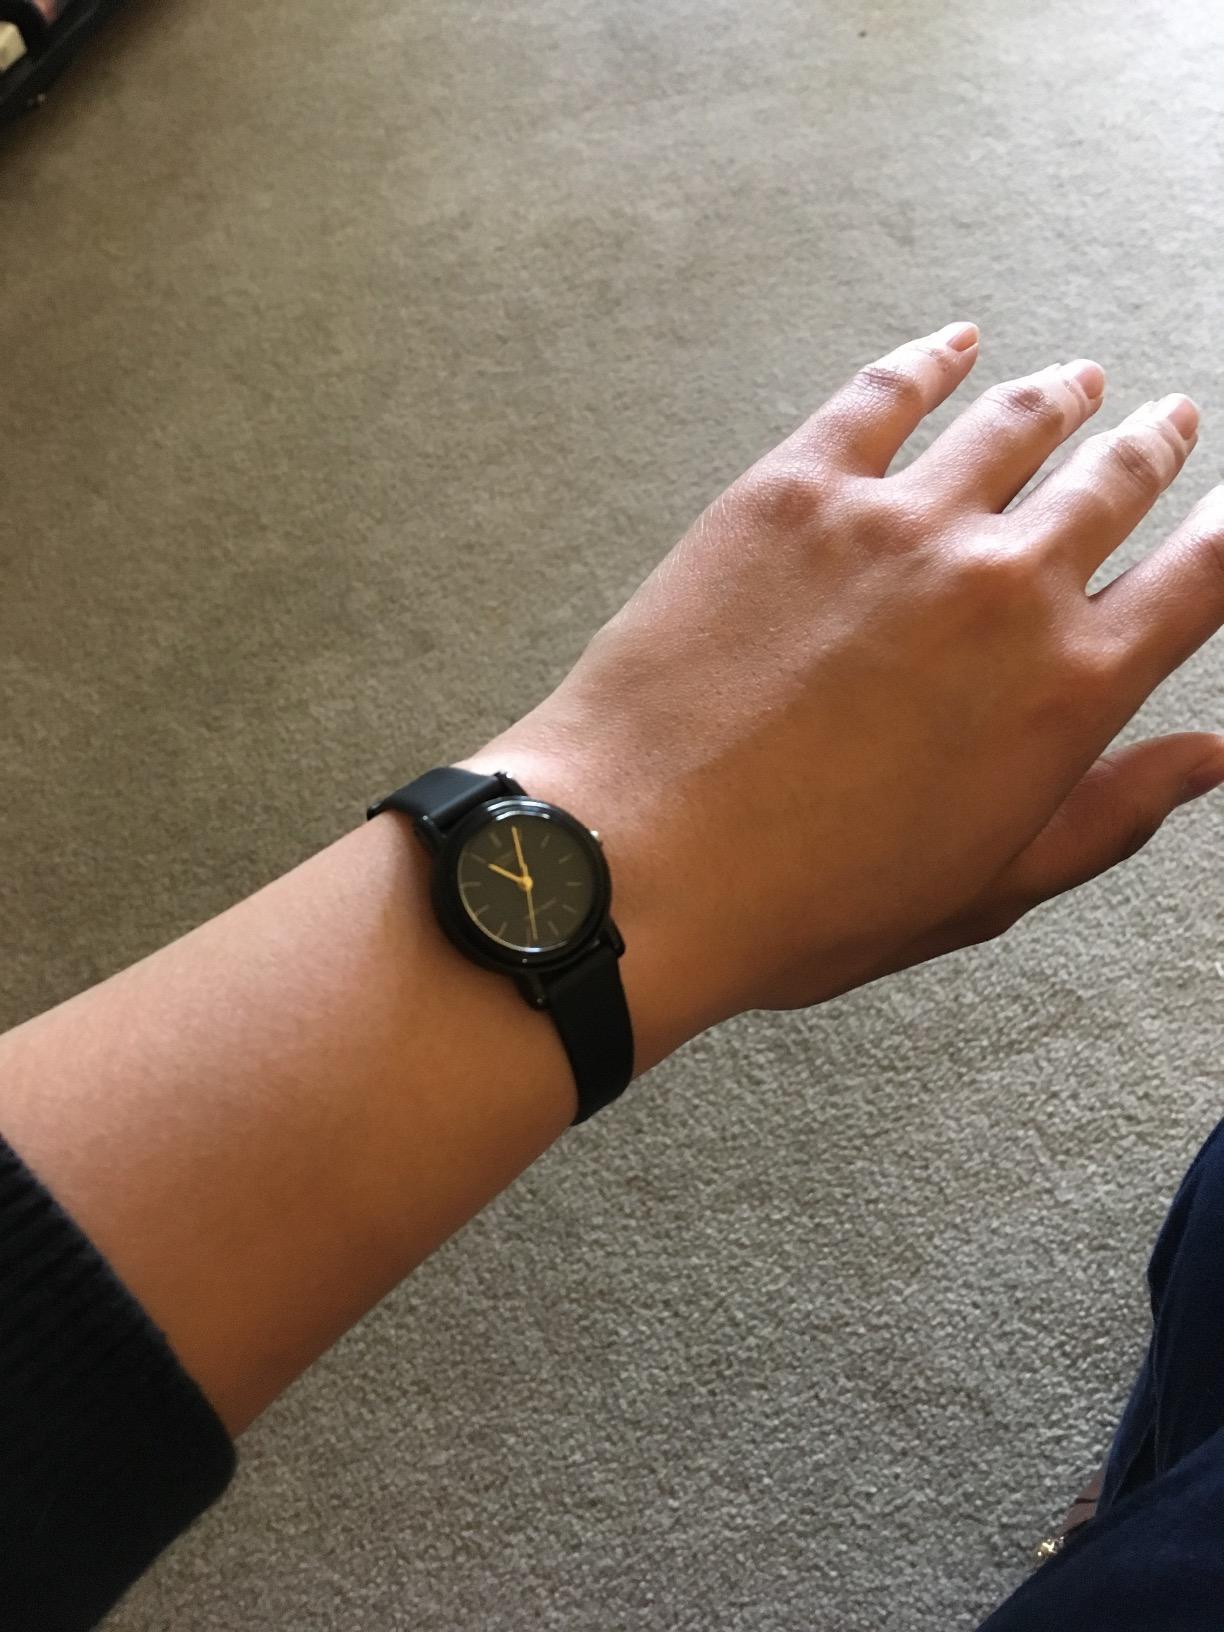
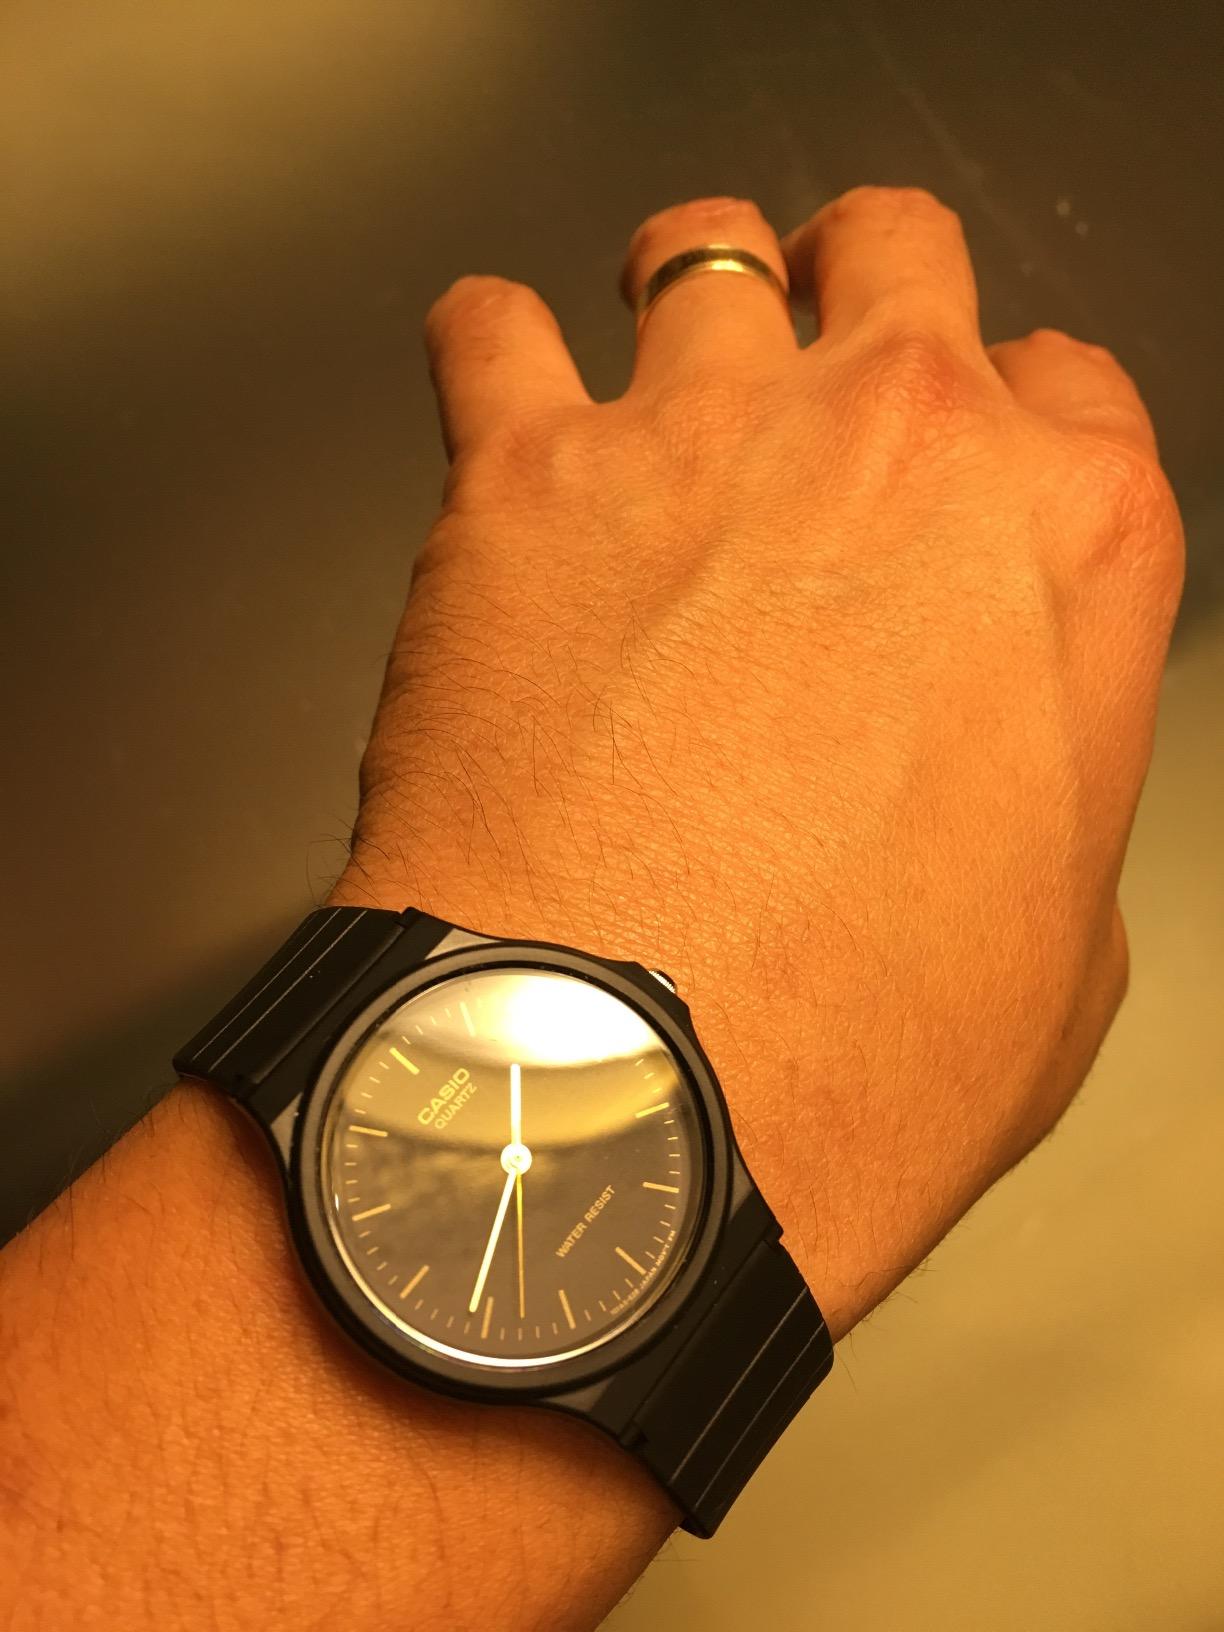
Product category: accessories_watch
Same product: no